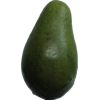
Label: green_avocado